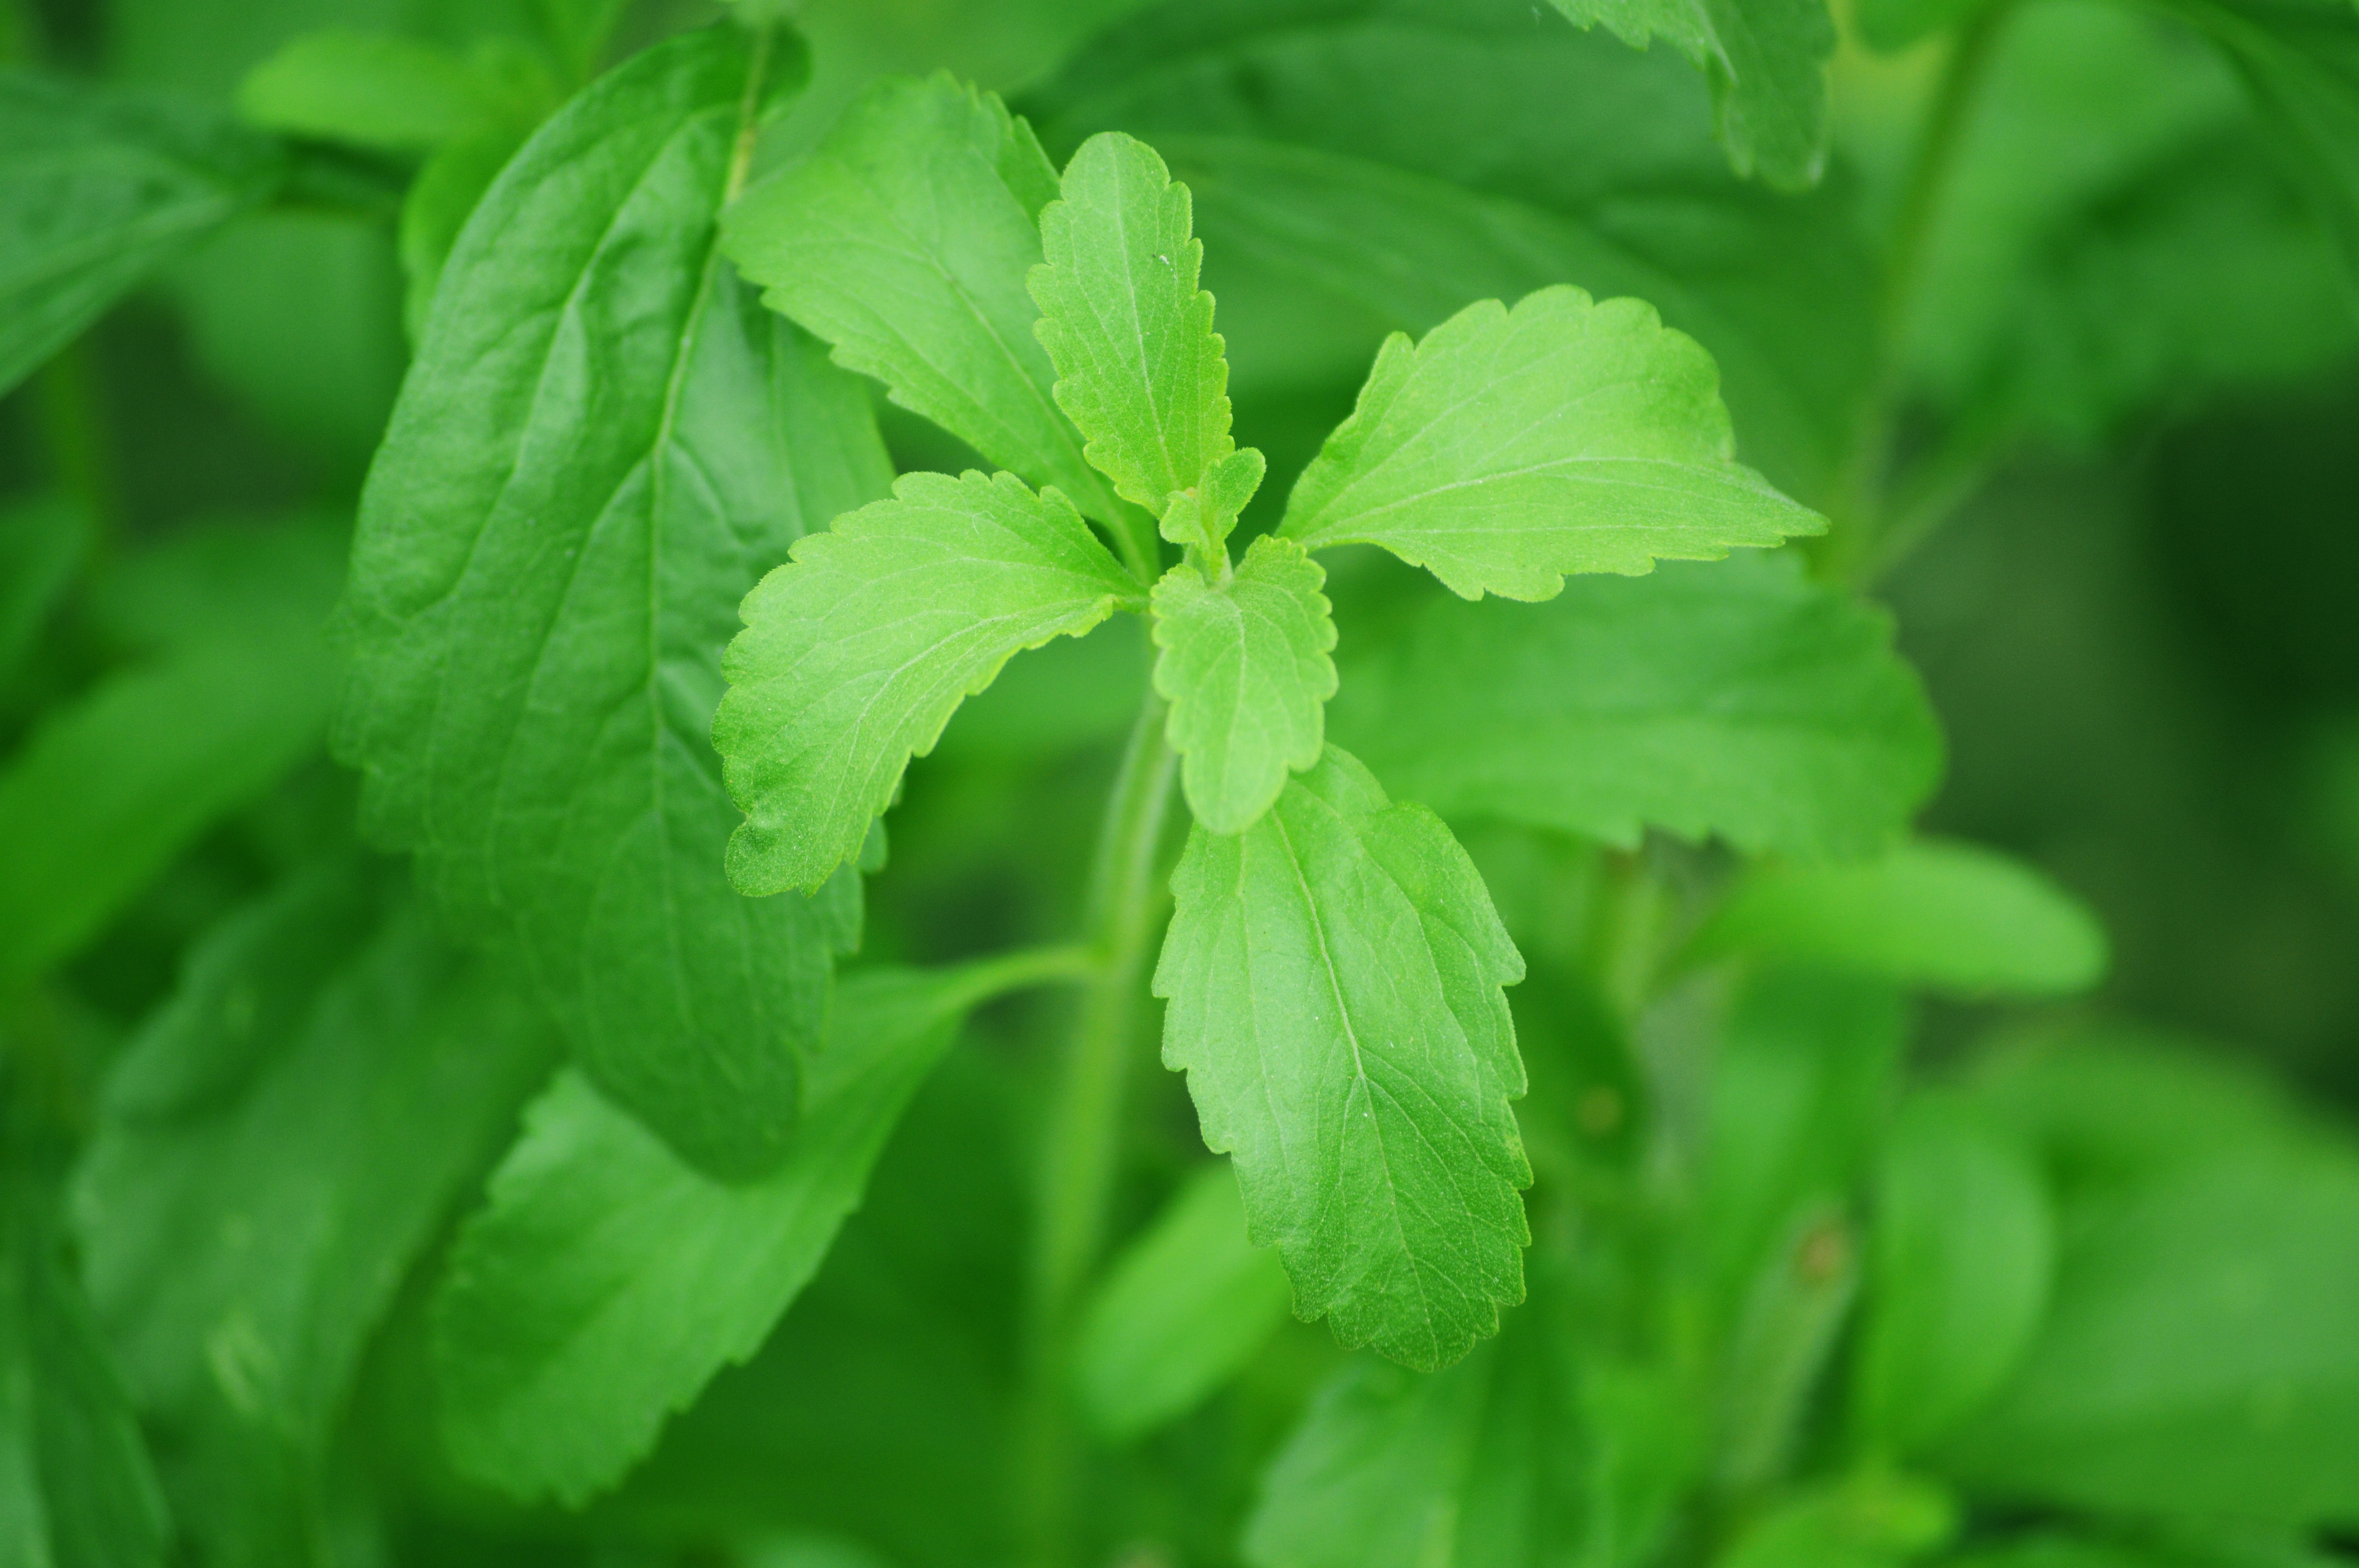
plant, sweet, leaf, flower, food, green, ingredient, herb, produce, vegetable, natural, fresh, botany, agriculture, health, greenery, alternative, leaves, sugar, seasonal, diet, sweetness, organic, aromatic, stevia, flowering plant, sweetener, annual plant, land plant, parsley family, sugar plant